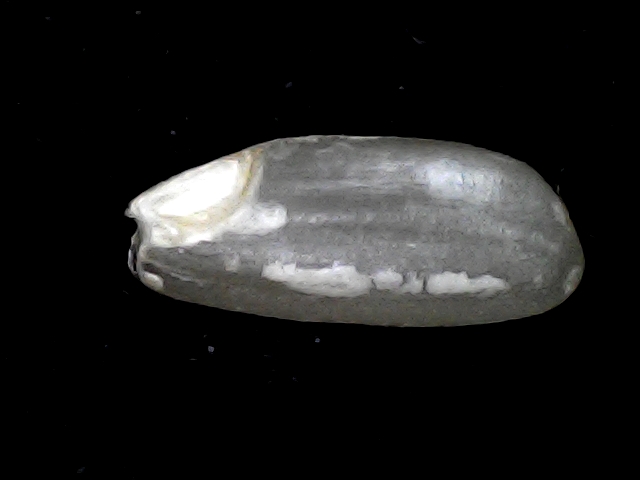
Rice variety: BD91